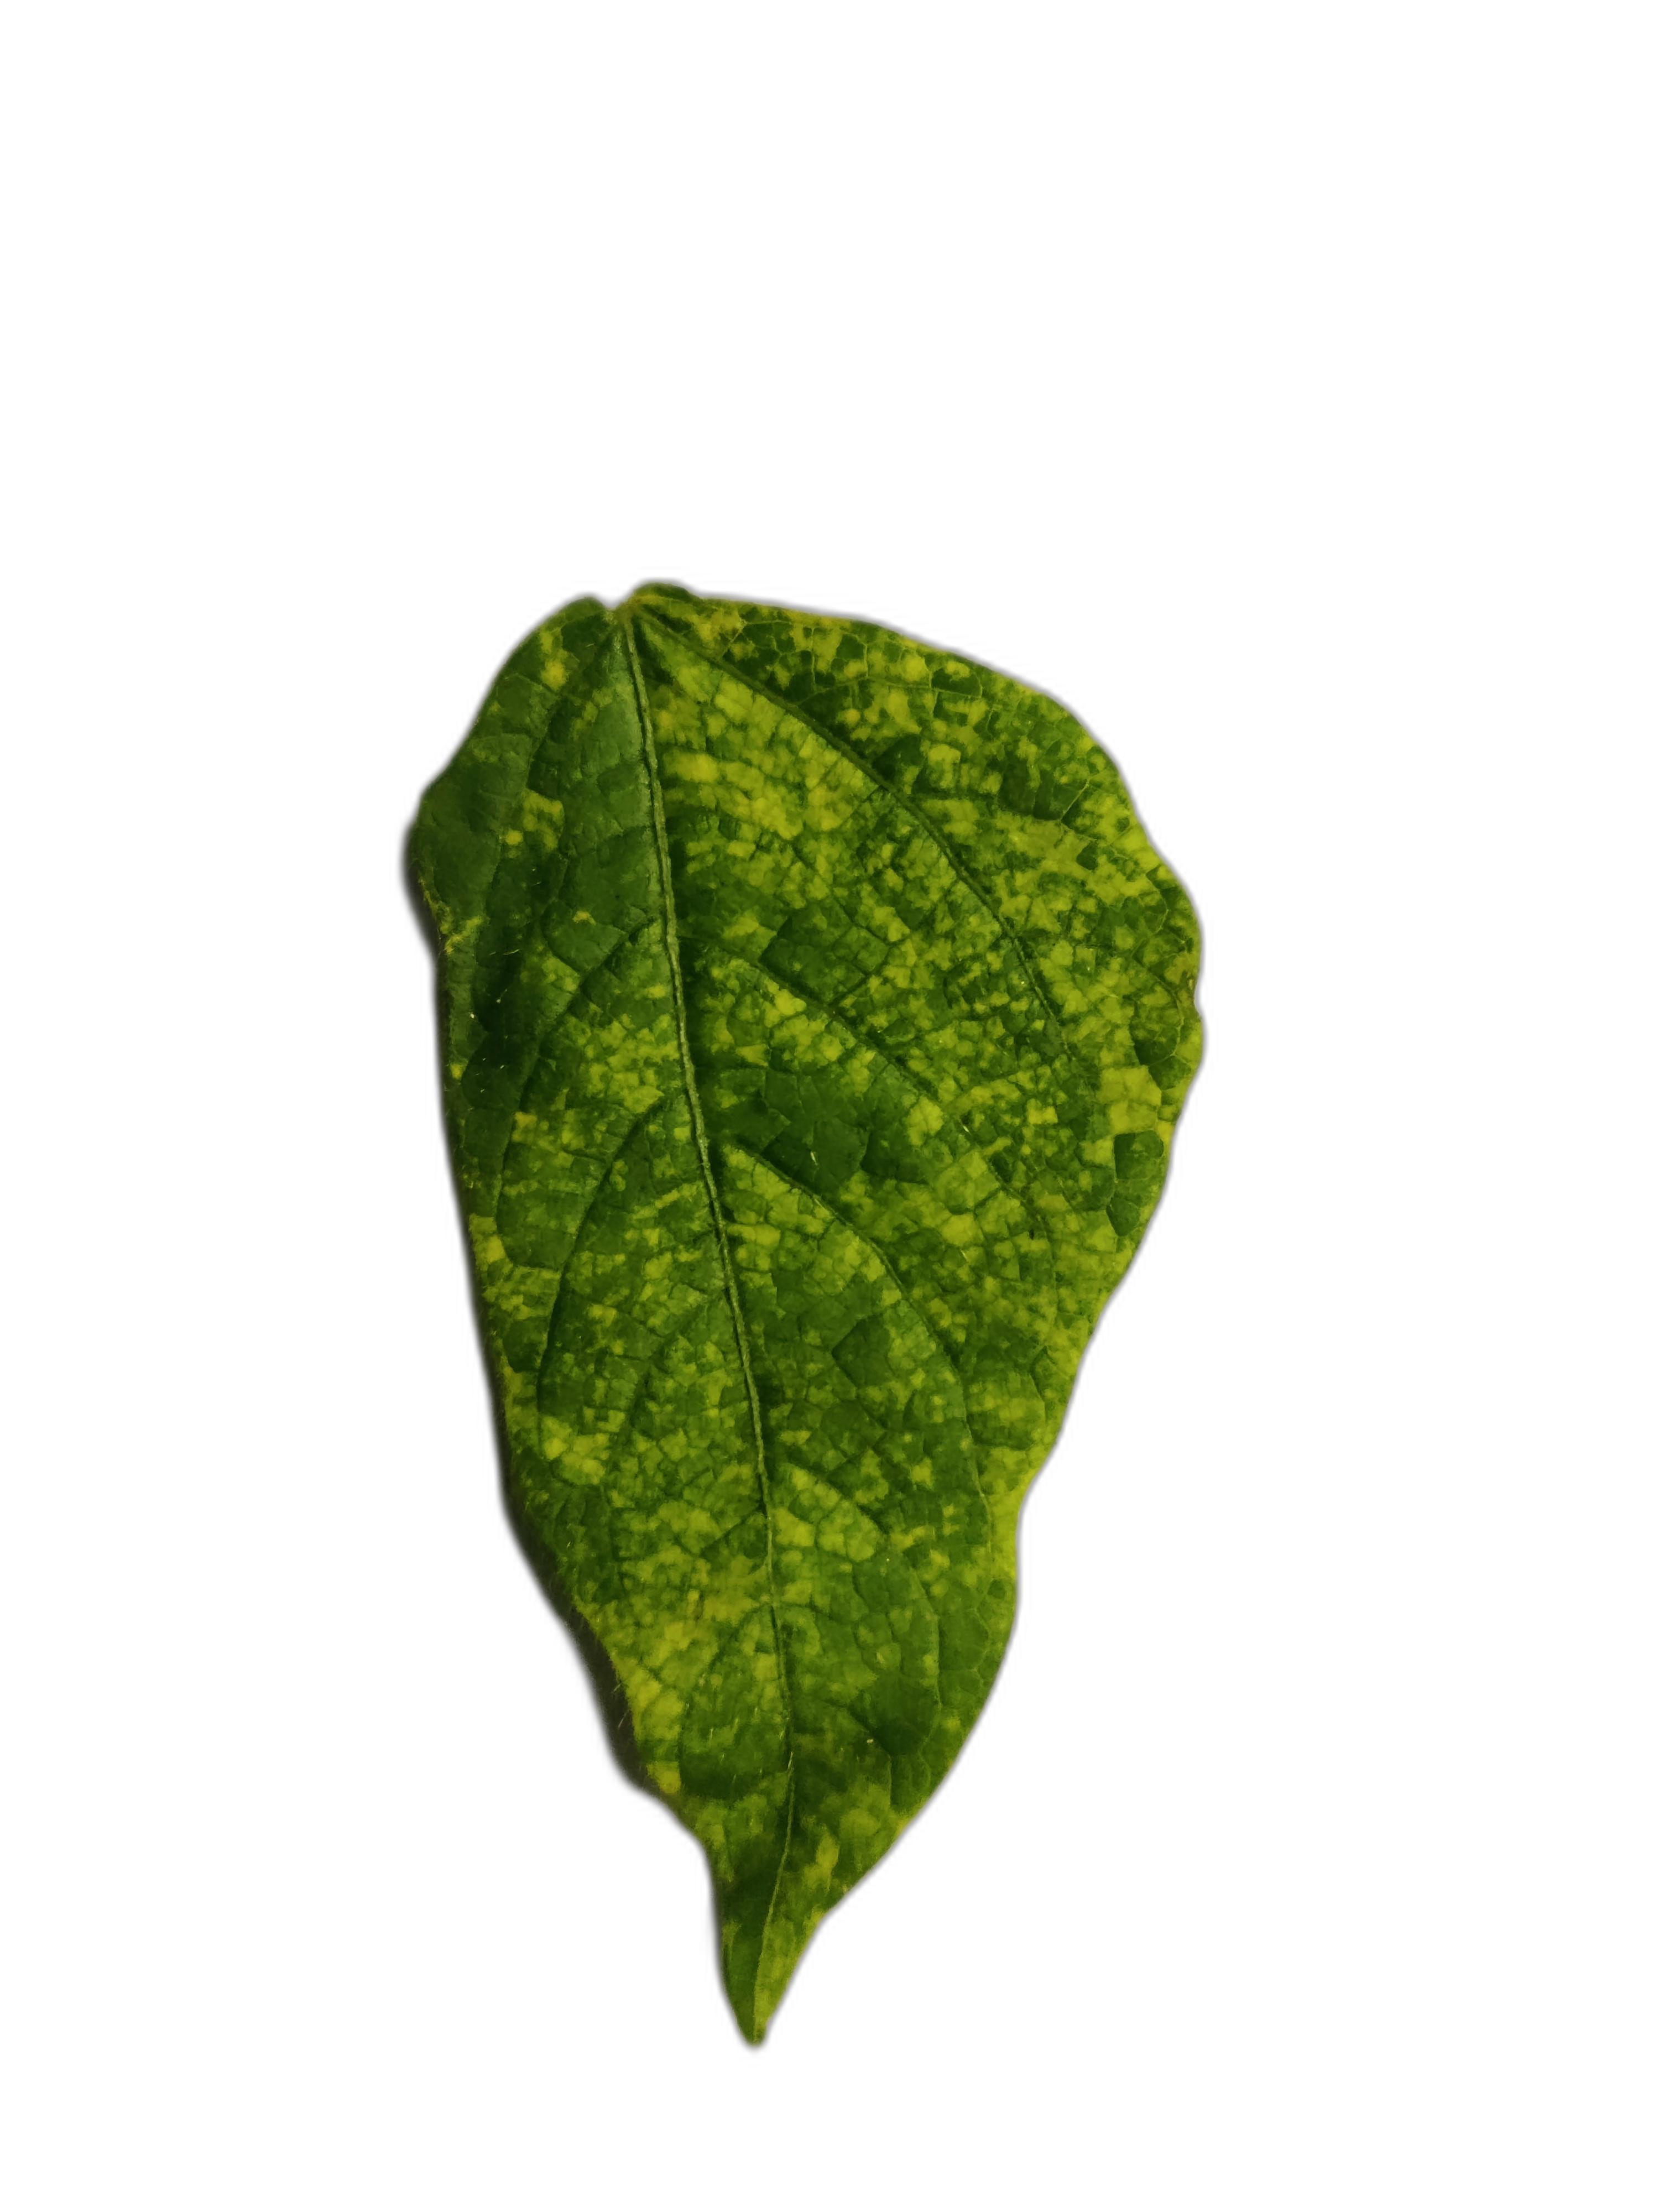
Label: Yellow Mosaic